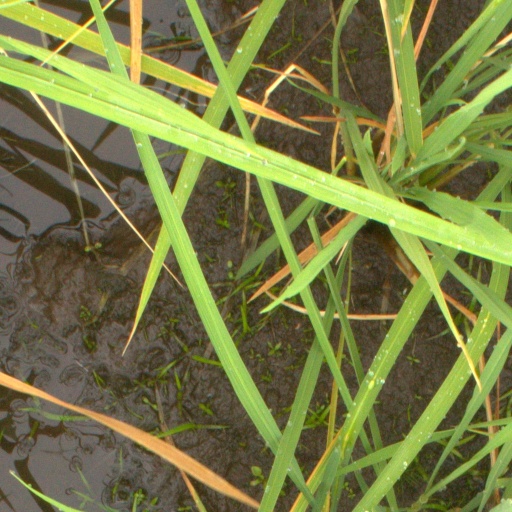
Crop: rice